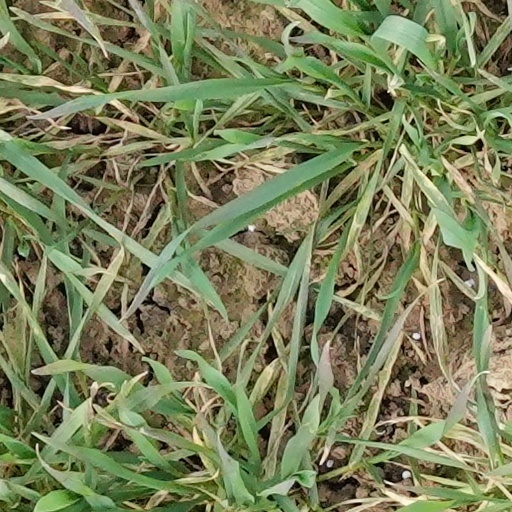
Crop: wheat